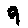
Label: 9